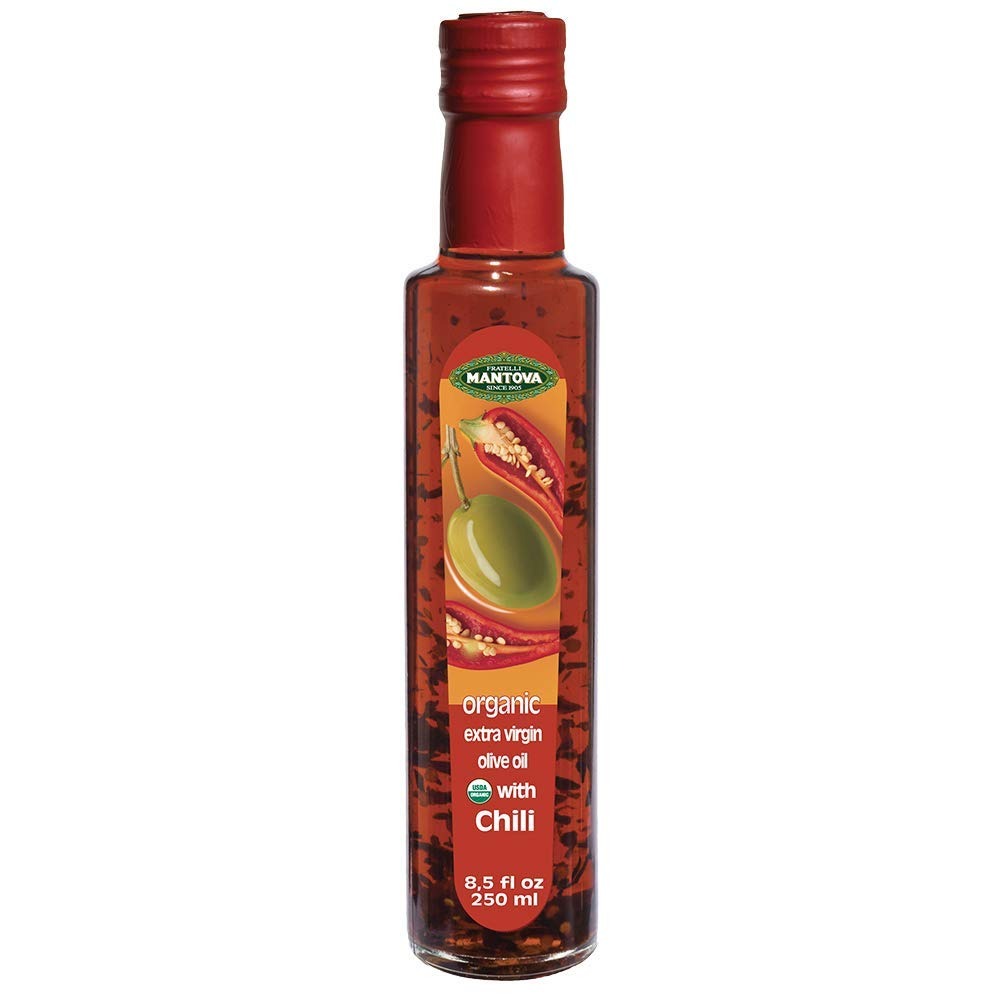
Item Name: Mantova Organic Chili Flavored Extra Virgin Olive Oil, 8.5 Oz (Fоur Paсk)
Value: 34.0
Unit: Fl Oz

Price: 17.99